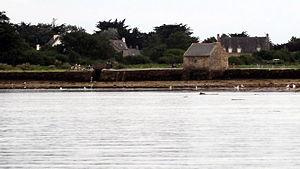
Le moulin à marée de Berno, situé sur l'île d'Arz, vu depuis le golfe du Morbihan.